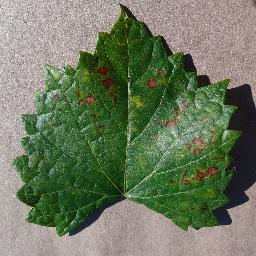
Label: Grape___Esca_(Black_Measles)